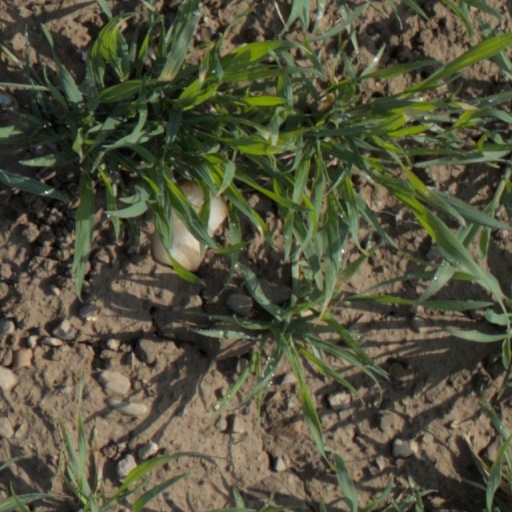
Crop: wheat